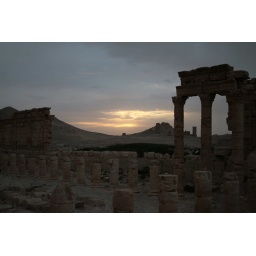
Brigthening sky over a side street